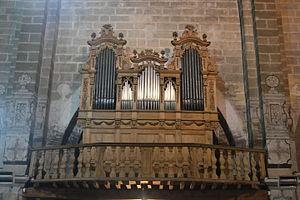
Église Saint-Maurice de Caromb, orgue construit en 1702-1703 par Pierre Galeran et Charles Boisselin réutilisant la façade de l'instrument précédent, restauré en 1978 par Alain Sals.
L'église Saint-Maurice est un édifice religieux situé sur la commune de Caromb, dans le département français de Vaucluse.
Charles Boisselin est né vers 1662 à Rognes.